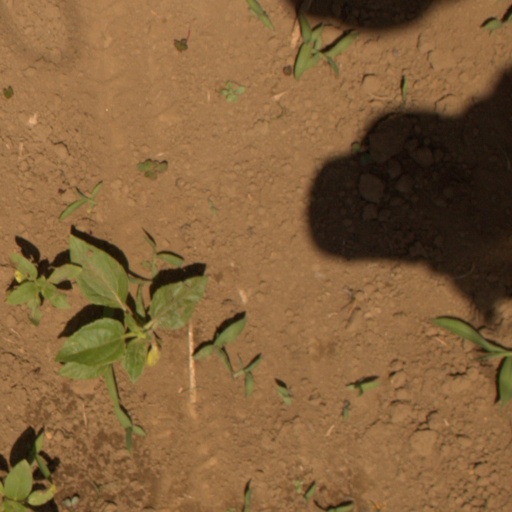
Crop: Jerusalem artichoke